Lupin the 3rd (film)

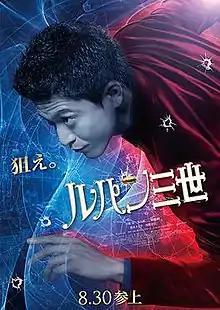
Theatrical release poster

is a 2014 Japanese heist film directed by Ryuhei Kitamura and based on the 1967–69 manga series of the same name by Monkey Punch. The film stars an ensemble cast featuring Shun Oguri, Jerry Yan, Tetsuji Tamayama, Gō Ayano, Meisa Kuroki and Tadanobu Asano. It is the second live action film adaptation of the manga, following "" (1974).